Douglas D-558-1 Skystreak

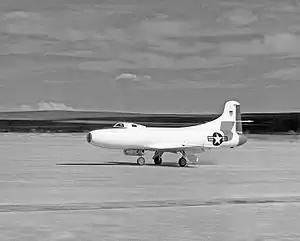

The Douglas Skystreak (D-558-1 or D-558-I) is an American single-engine jet research aircraft of the 1940s. It was designed in 1945 by the Douglas Aircraft Company for the U.S. Navy Bureau of Aeronautics, in conjunction with the National Advisory Committee for Aeronautics (NACA). The Skystreak was a turbojet-powered aircraft that took off from the ground under its own power and had unswept flying surfaces.